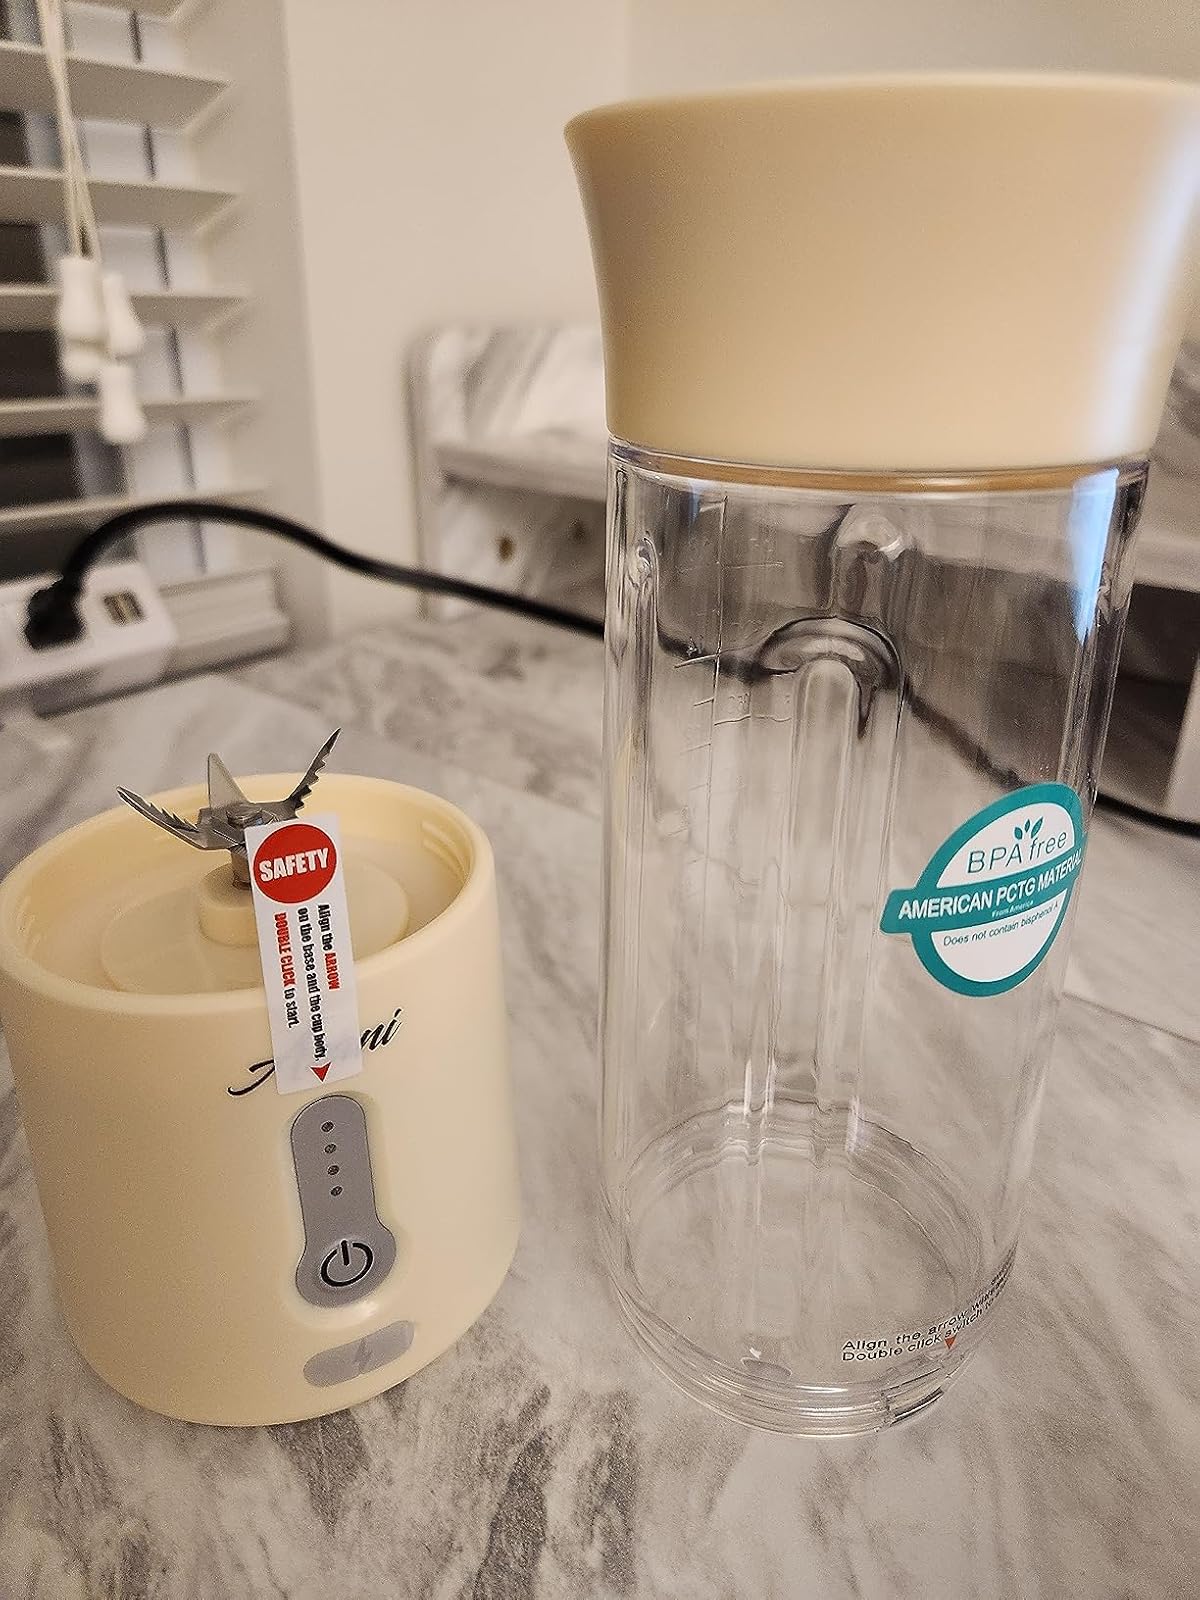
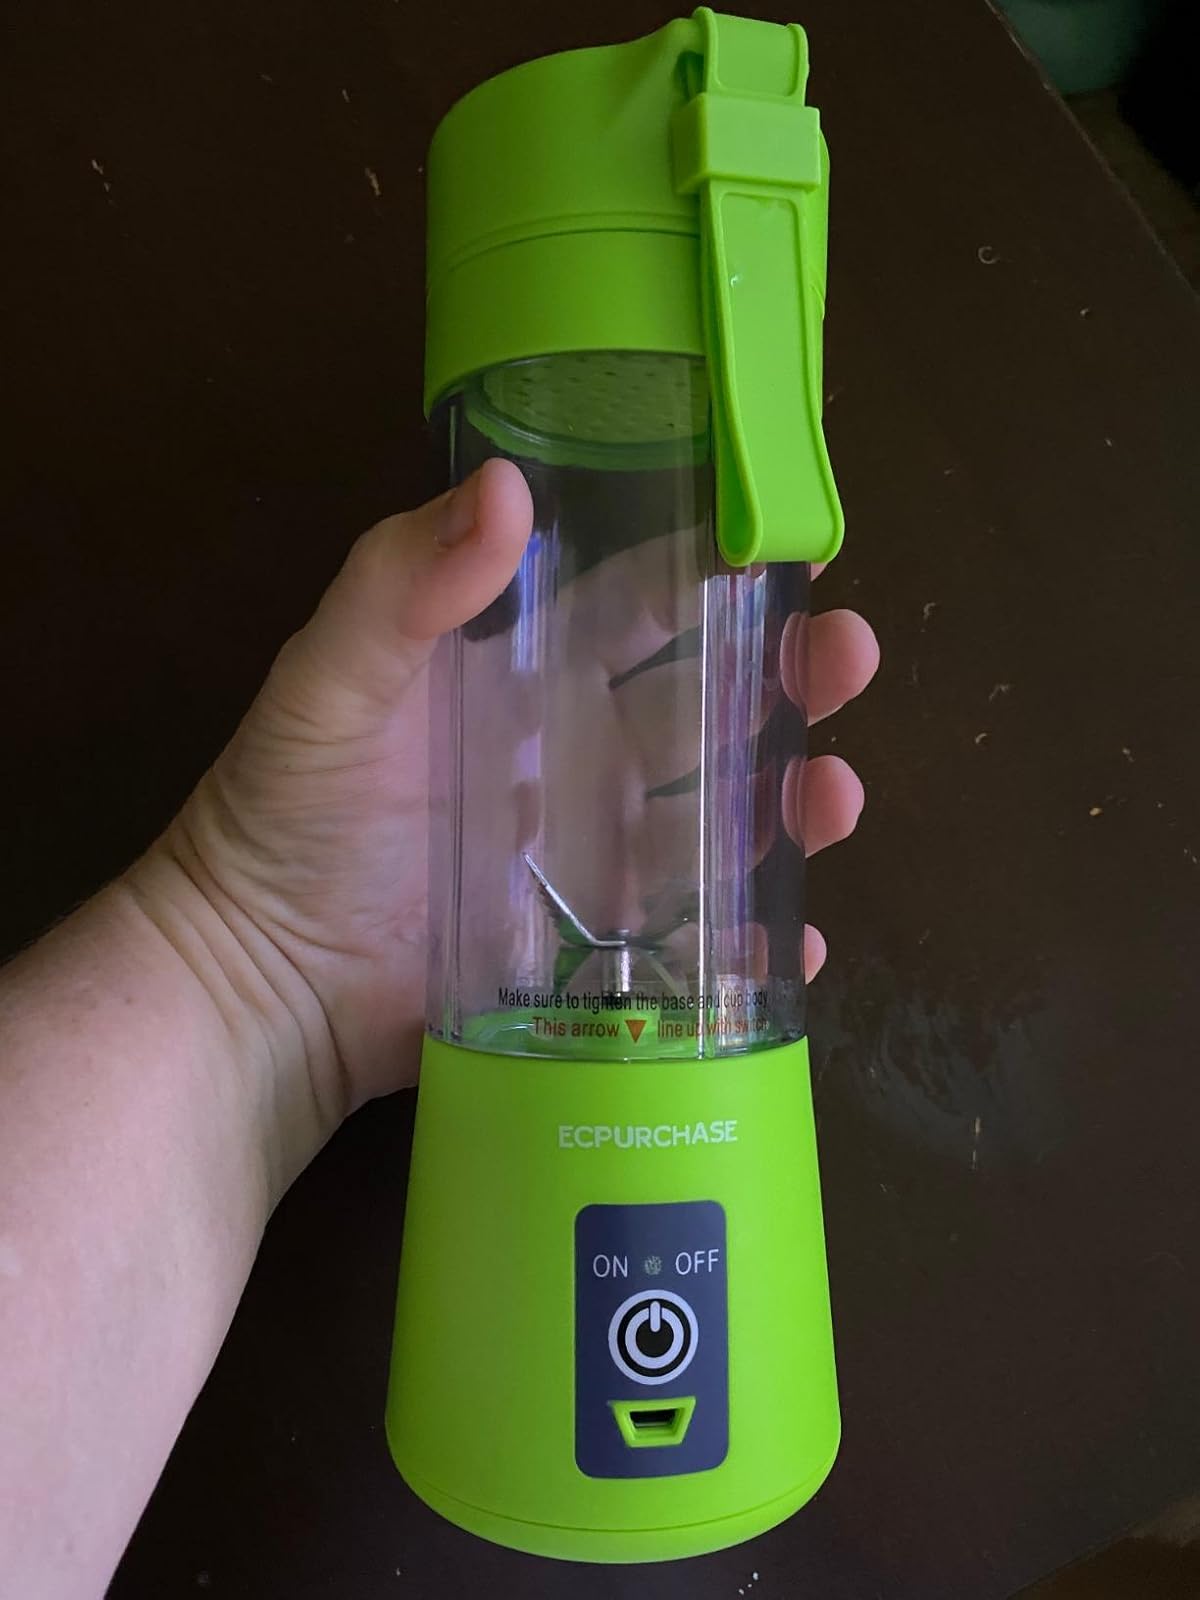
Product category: items_blender
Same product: no